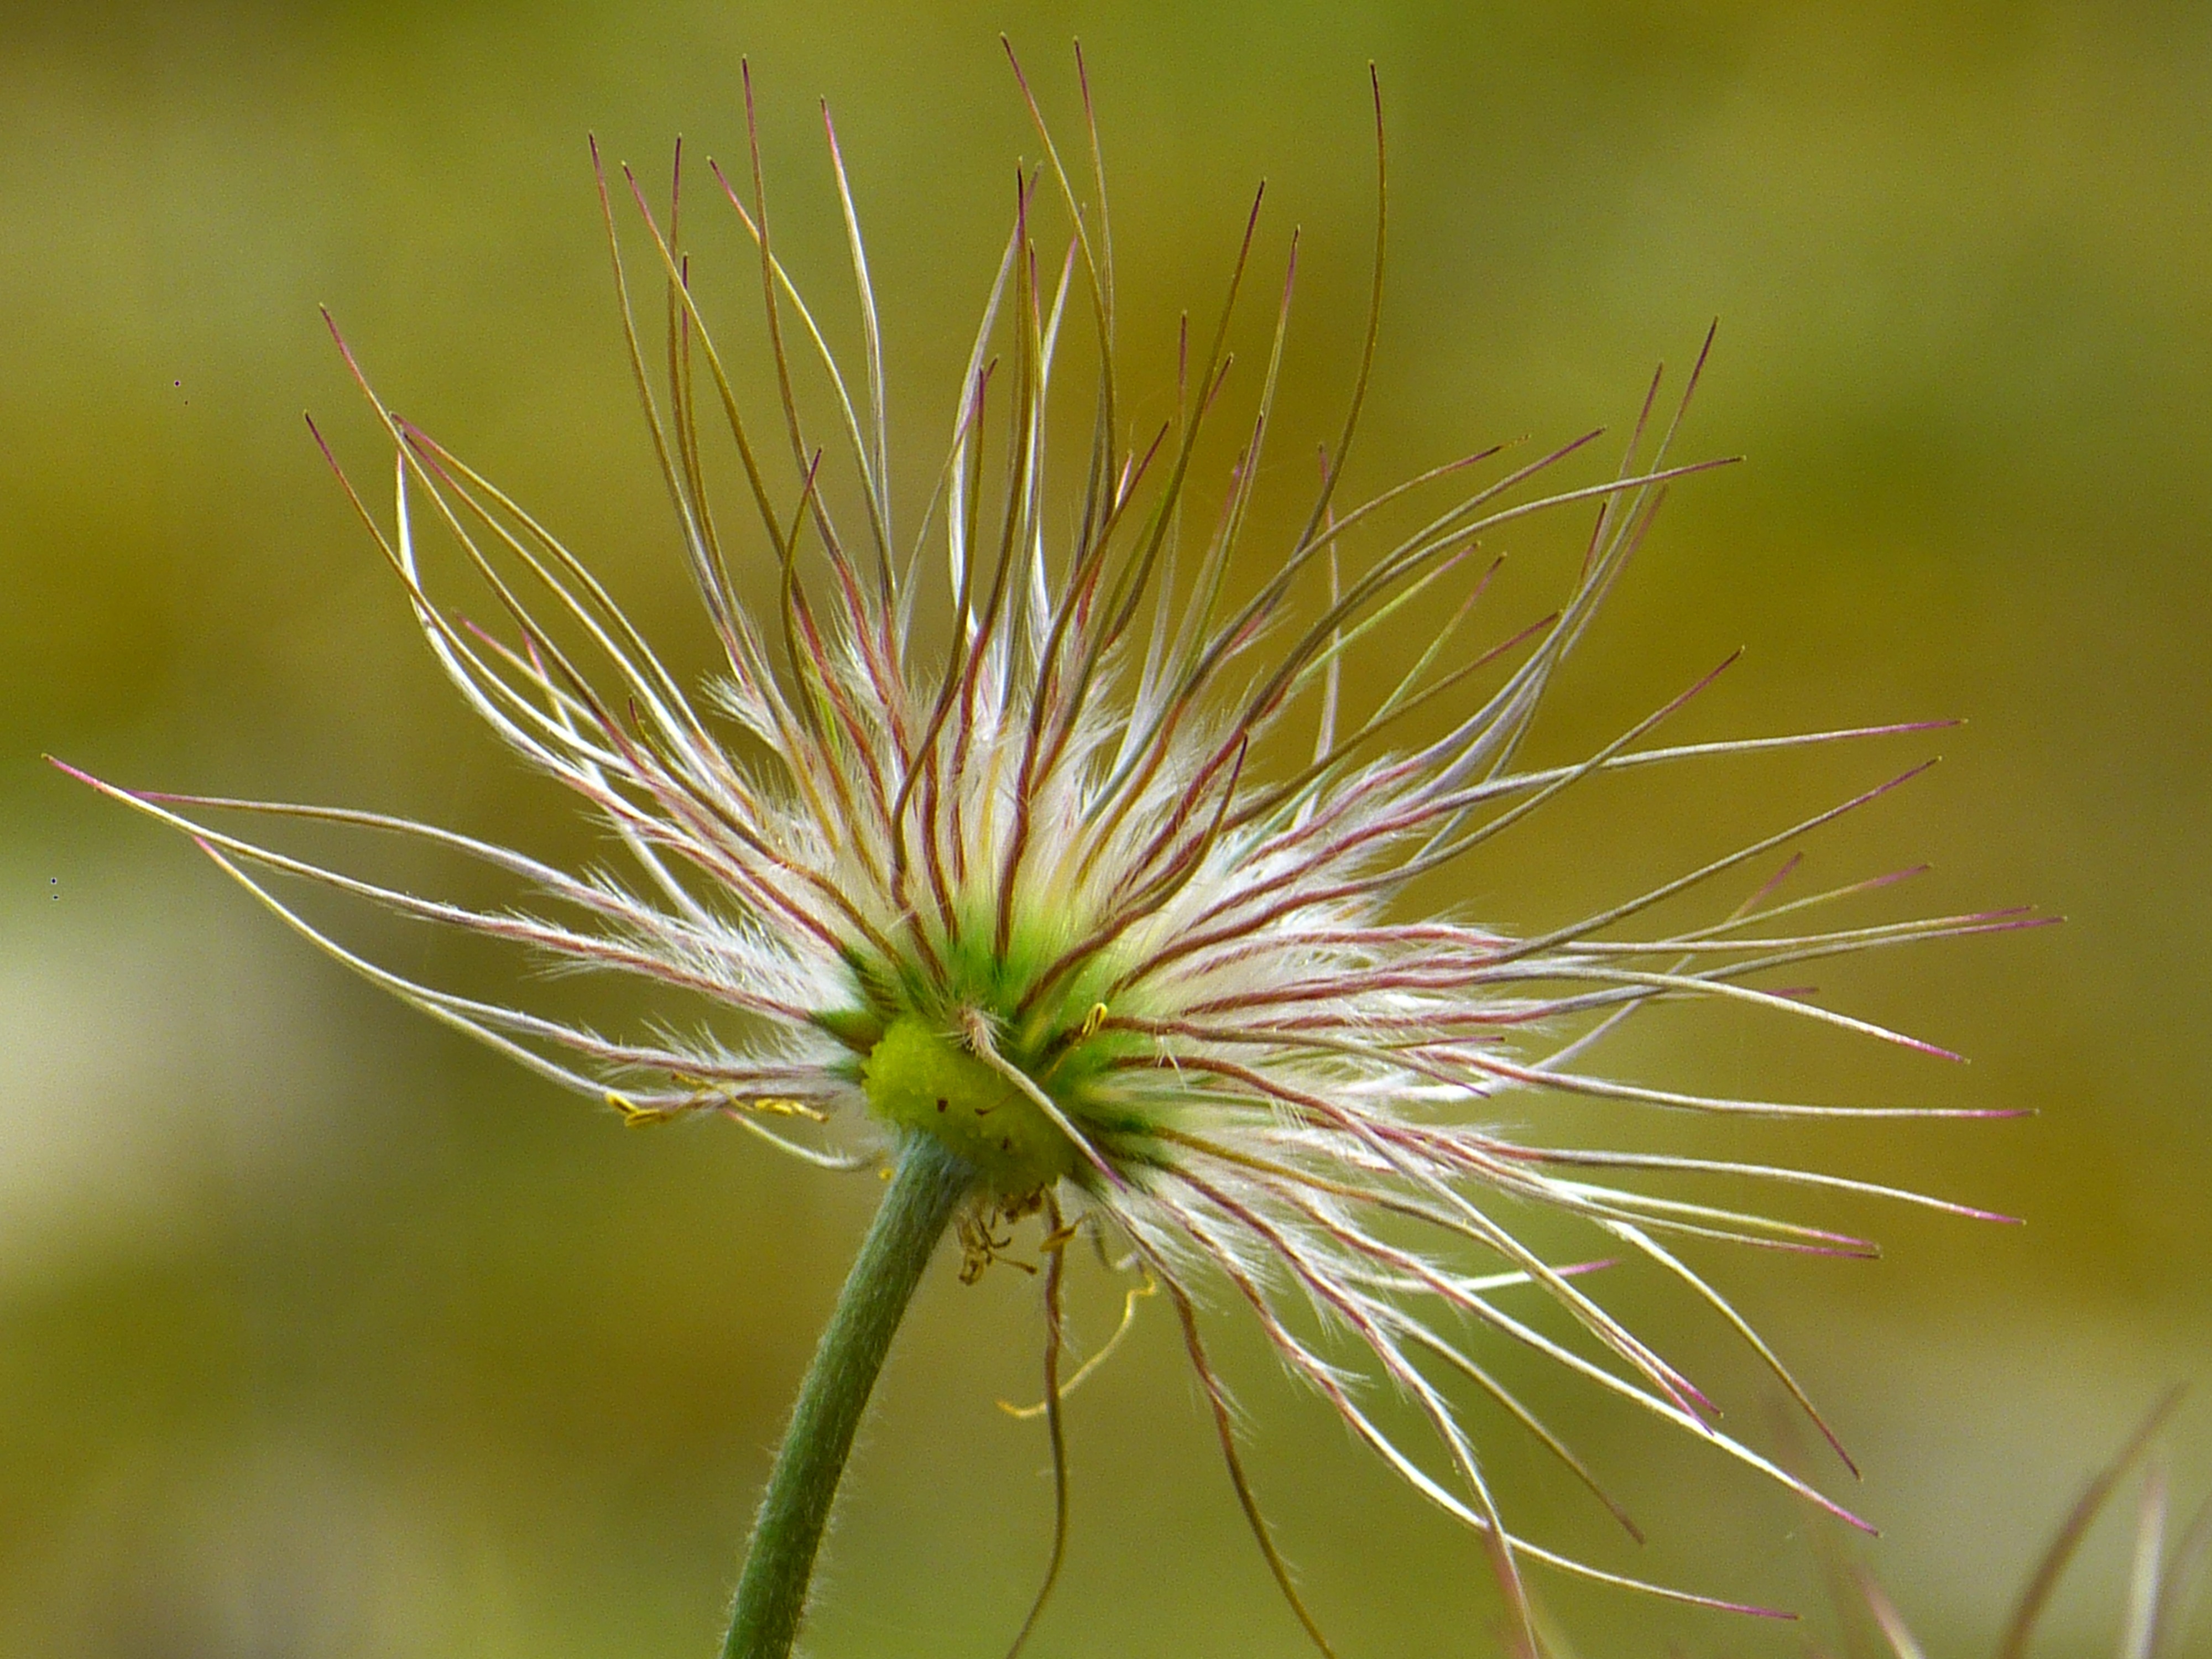
nature, grass, branch, plant, photography, meadow, dandelion, prairie, leaf, flower, petal, spring, green, botany, flora, wildflower, close up, thistle, faded, macro photography, pasqueflower, pasque flower, pulsatilla, common pasque flower, dry plant, pulsatilla vulgaris, flowering plant, daisy family, grass family, plant stem, land plant, thorns spines and prickles